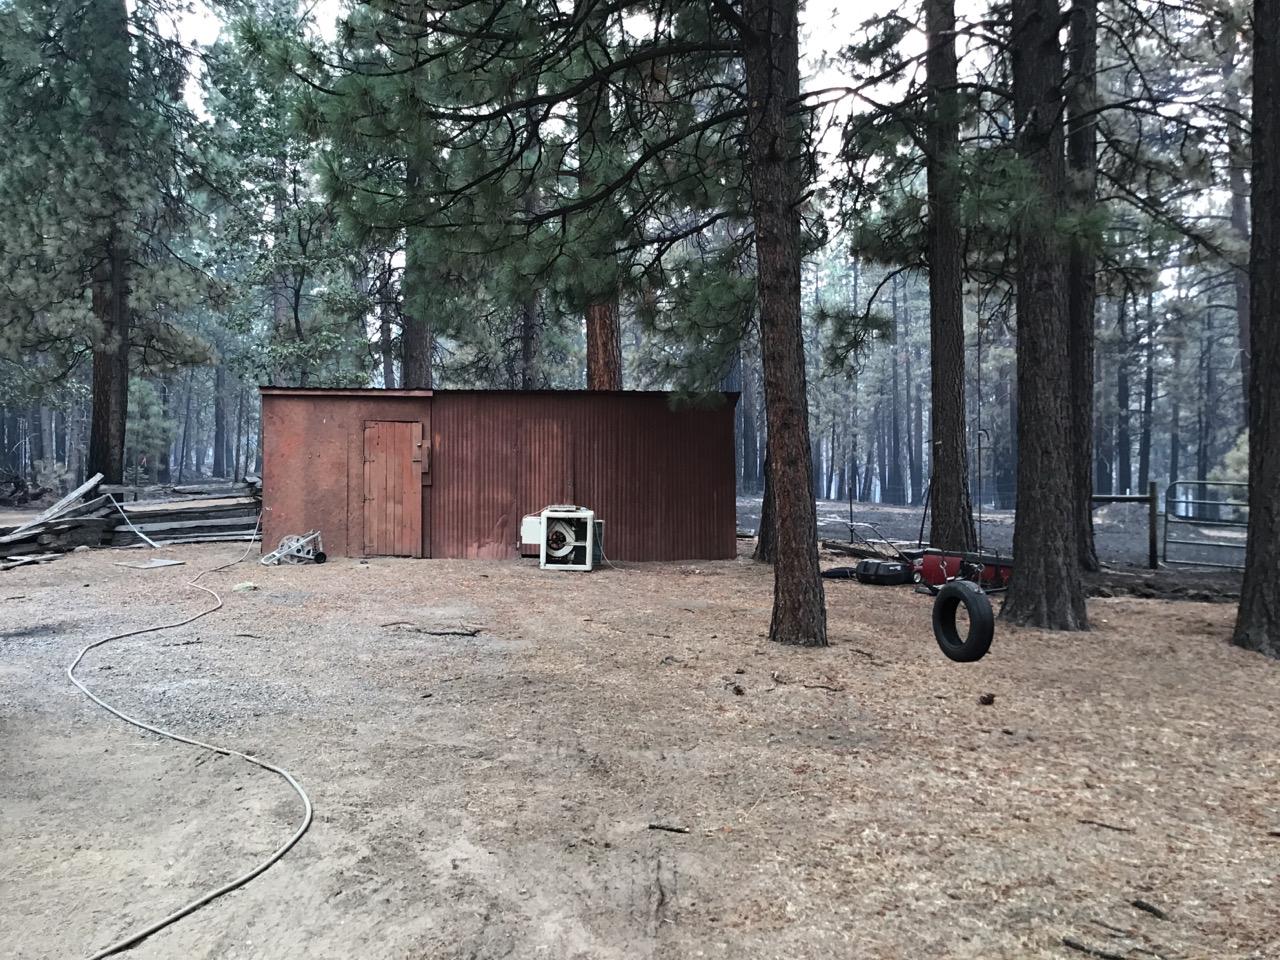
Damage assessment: no_damage